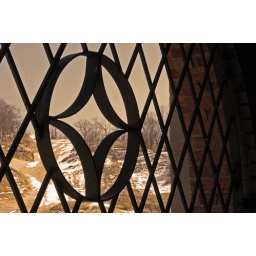
Taken at the Dunes National Lakeshore in Chesterton, Indiana on March 6, 2010.This is inside the main building at the water front.